Tama County Jail

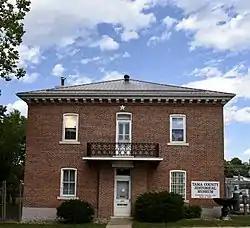

The former Tama County Jail, now known as the Tama County Historical Museum, is located in Toledo, Iowa, United States. Tama County was established in 1853 but did not have a jail. It sent its convicted criminals to neighboring counties. courthouse was completed in 1865, and discussions turned toward providing a jail. The county Board of Supervisors decided in January 1869 to proceed with plans, and in June 1870 they contracted with Toledo builder David Stoner to design and build the new building. It was completed by the end of the year. The sheriff and his family lived on the second floor and acted as the jailers. A two-story addition was built onto the rear of the building in the late 19th century to provide more space.